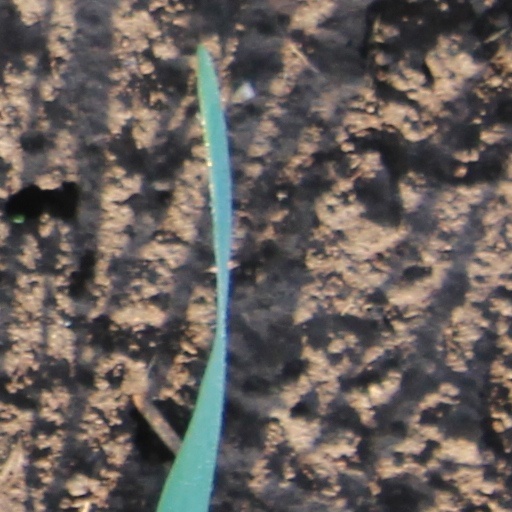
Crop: wheat